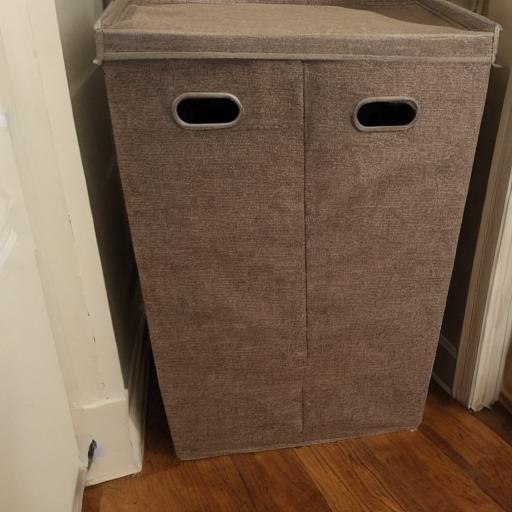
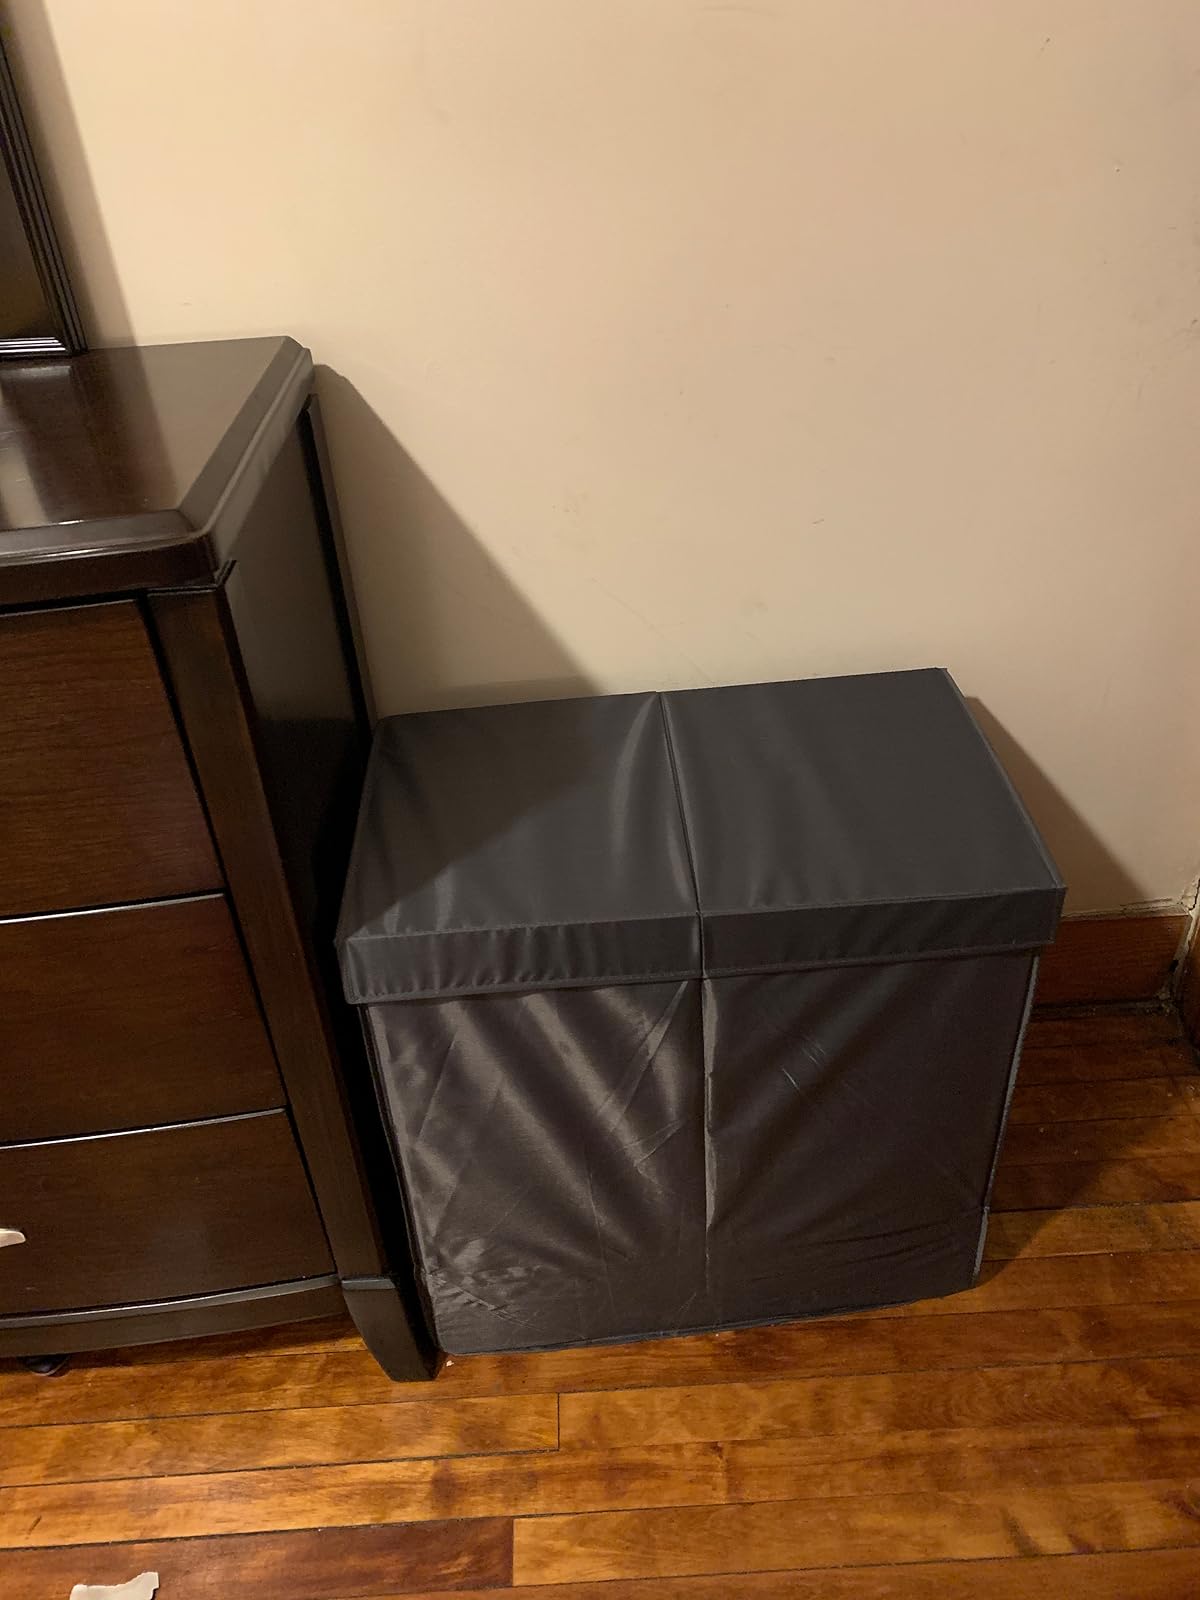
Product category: items_hamper
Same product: no